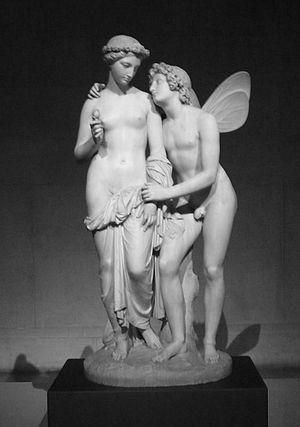
Richard James Wyatt, né en juin 1795 à Londres et mort en mai 1850, est un sculpteur anglais. Il est le petit-fils de l'architecte James Wyatt. Il étudie à Rome auprès de Canova et est un camarade du sculpteur John Gibson. D'inspiration classique, il privilégie les représentations féminines.